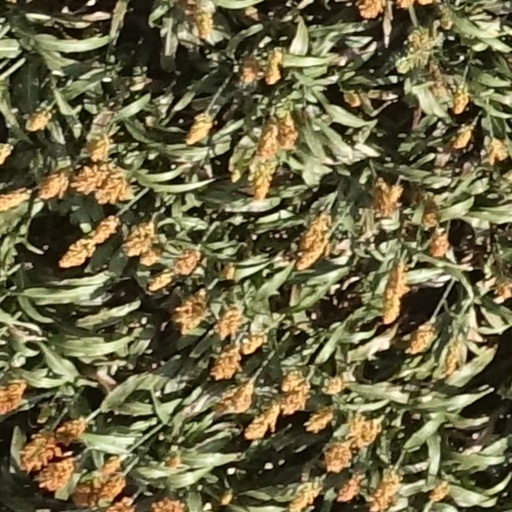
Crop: sorghum